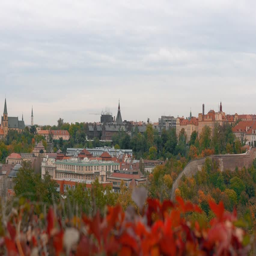
aerial view of the architecture with red roofs